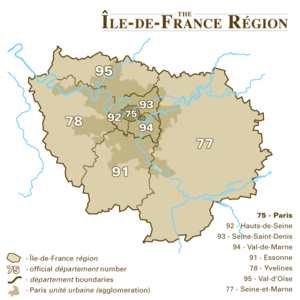
Paris / Administration / Bydelsadministrationer
De otte departementer i Île-de-France-regionen
Paris er Frankrigs hovedstad og ligger ved Seinen i det nordlige Frankrig, i hjertet af regionen Île-de-France. Paris har en anslået befolkning på 2.2 mio inden for sine administrative grænser.Det ubrudt bebyggede byområde i Paris strækker sig langt ud over byens administrative grænser og huser 10.413.386 Et yderligere udvidet metropolområde centreret omkring byen, Paris' aire urbaine, er med en befolkning på ca. 12,1 millioner et af de største byområder i Europa efter befolkning.